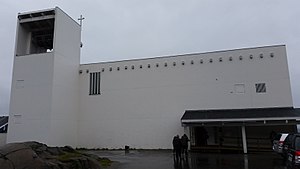
Gertrud Rasks Kirke
Gertrud Rasks Kirke i august 2016
Gertrud Rasks Kirke er en hvid, lutheransk betonkirke i Julianehåb, Sydgrønlands største by.